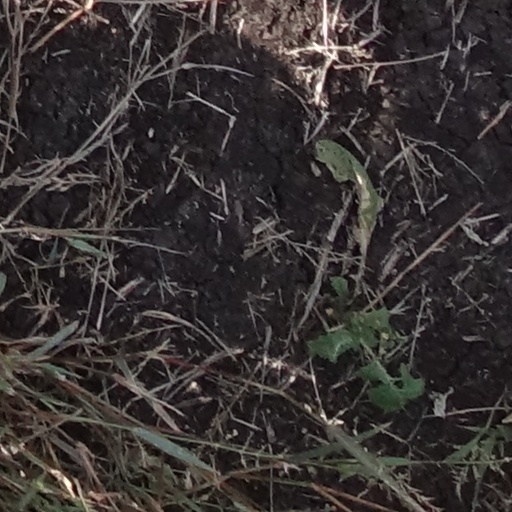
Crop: sorghum